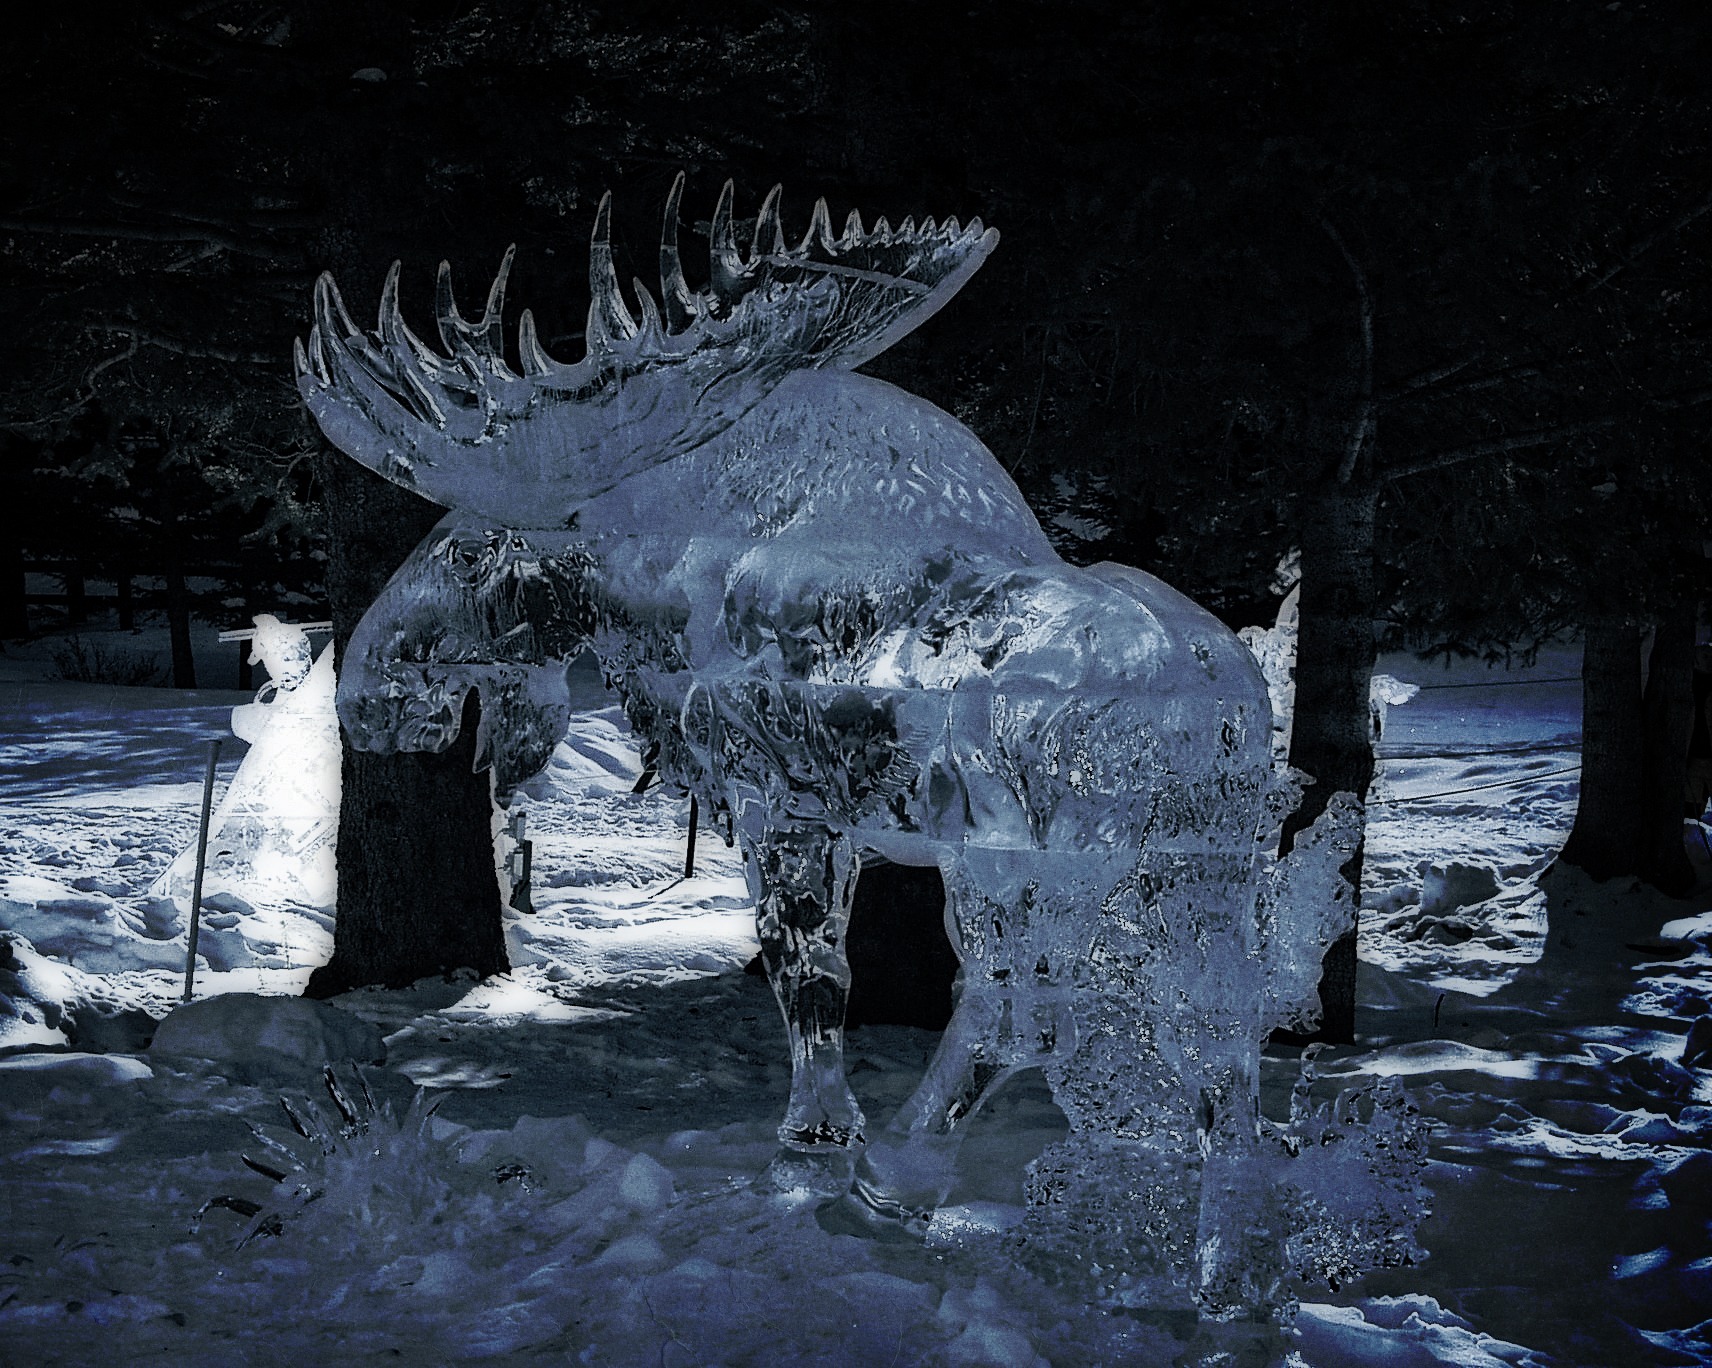
water, snow, winter, night, ice, reflection, weather, darkness, blue, lake louise, season, moose, canada, rockies, canadian, carving, alberta, freezing